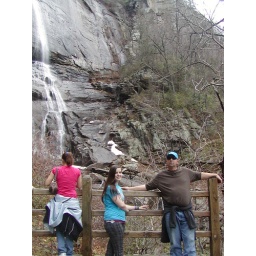
We visited Chimney rock park in NC. It had the most amazing views on the mountains